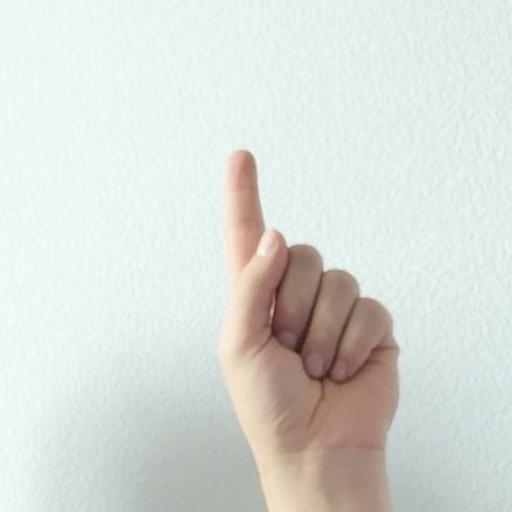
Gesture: one